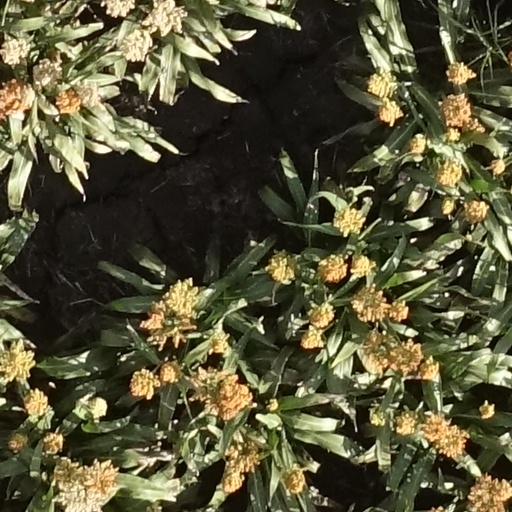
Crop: sorghum